William Christie (Conservative politician)

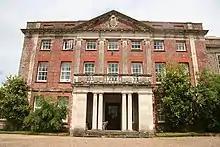
Tapeley Park, Devon

He married in 1855 Agnes Hamilton Clevland, who was heir to Tapeley Park in Devon, which the couple rebuilt with a "severe brick facade".